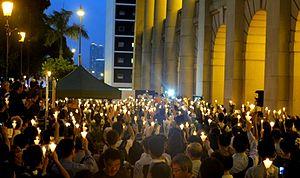
Li Wangyang est un militant des droits du travail et un dissident chinois, membre du syndicat « Fédération autonome des travailleurs » et président de la section de la ville de Shaoyang. À la suite de son rôle dans les évènements liés aux Manifestations de la place Tian'anmen en 1989, il a été emprisonné sur des accusations de « propagande contre-révolutionnaire », et d'« incitation à la subversion ». Il a passé 22 ans en prison, soit la plus longue durée connue parmi les survivants chinois militants pour la démocratie de 1989.